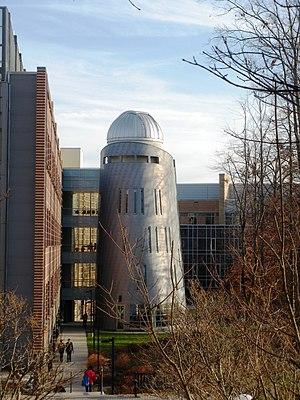
L'université George-Mason est une université américaine située dans le comté de Fairfax en Virginie, dans la banlieue de Washington. Fondée en 1957 comme une branche de l'université de Virginie, elle est devenue une institution indépendante en 1972. Elle est aujourd'hui la plus grande université de Virginie en ce qui concerne le nombre d'étudiants, avec 33 320 étudiants en 2011.